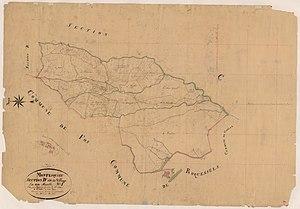
Montesquieu. - Cadastre napoléonien
Montesquieu est une commune française située dans le département de l'Hérault en région Occitanie.